Esporte Clube Pinheiros

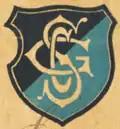
Logo of SC Germânia ca. 1909.

Sport Club Germânia (S.C. Germânia) was one of the clubs which established football in Brazil, and was one of the clubs which participated in 1899, in the first inter-club match, and in 1902, in the first championship match of the country. Germânia was twice the winner of the state championship of São Paulo, the Campeonato Paulista. The eminent player of the early days of the club was Hermann Friese, considered the first football player personality of Brazil. Arthur Friedenreich, the first great star of Brazilian football, and widely acknowledged as one of the all-time greats of the sport, commenced his career at Germânia in 1909.